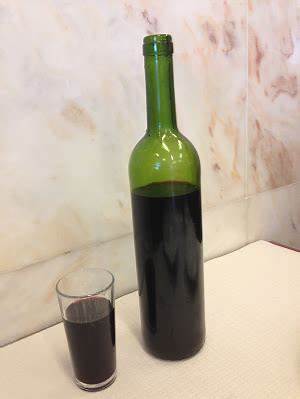
Label: glass